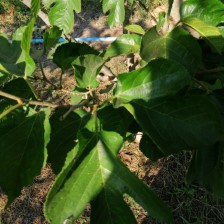
Variety: RedKing